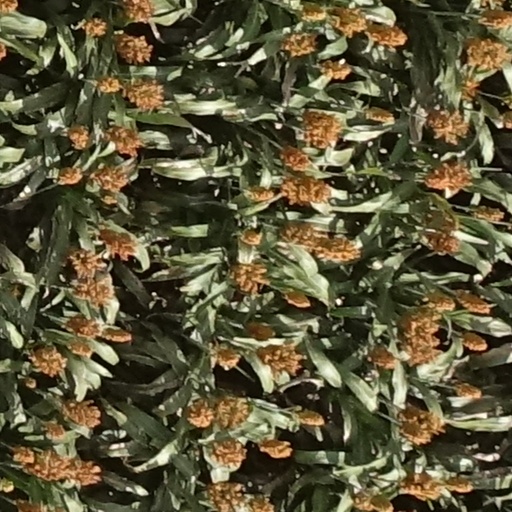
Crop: sorghum